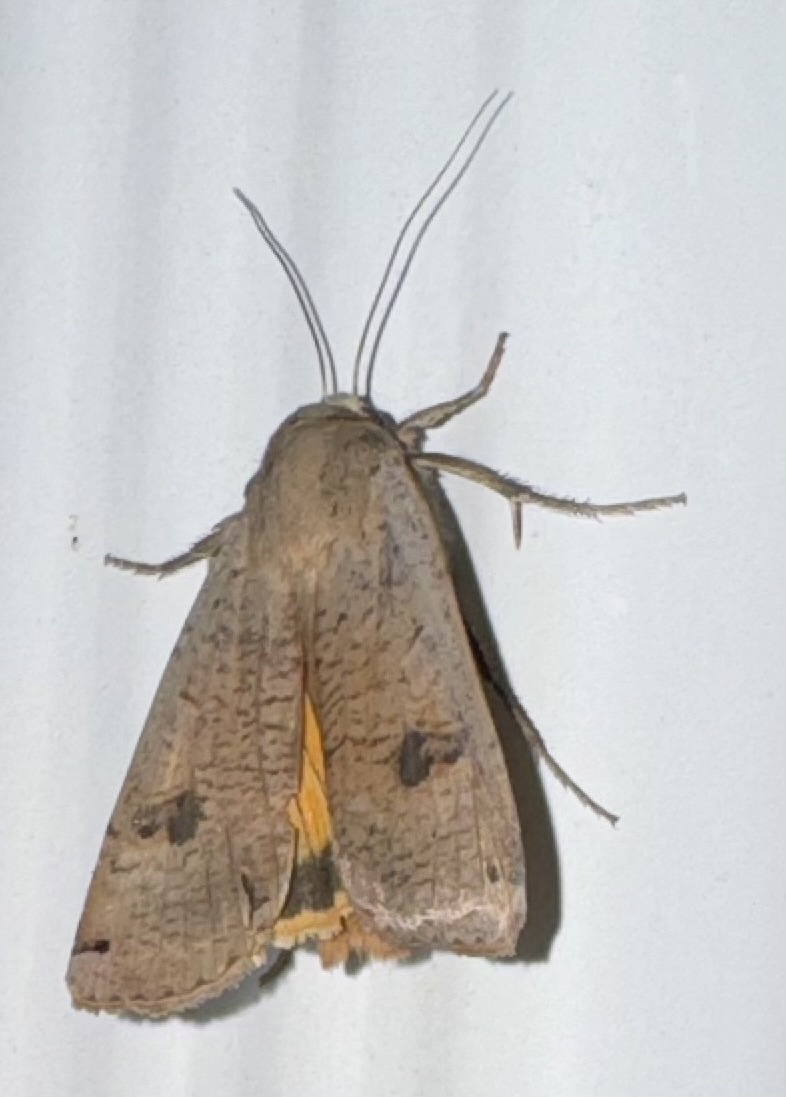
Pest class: cutworms